David Brinkley

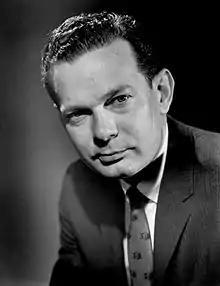
Brinkley in 1962

David McClure Brinkley (July 10, 1920 – June 11, 2003) was an American newscaster for NBC and ABC in a career lasting from 1943 to 1997.